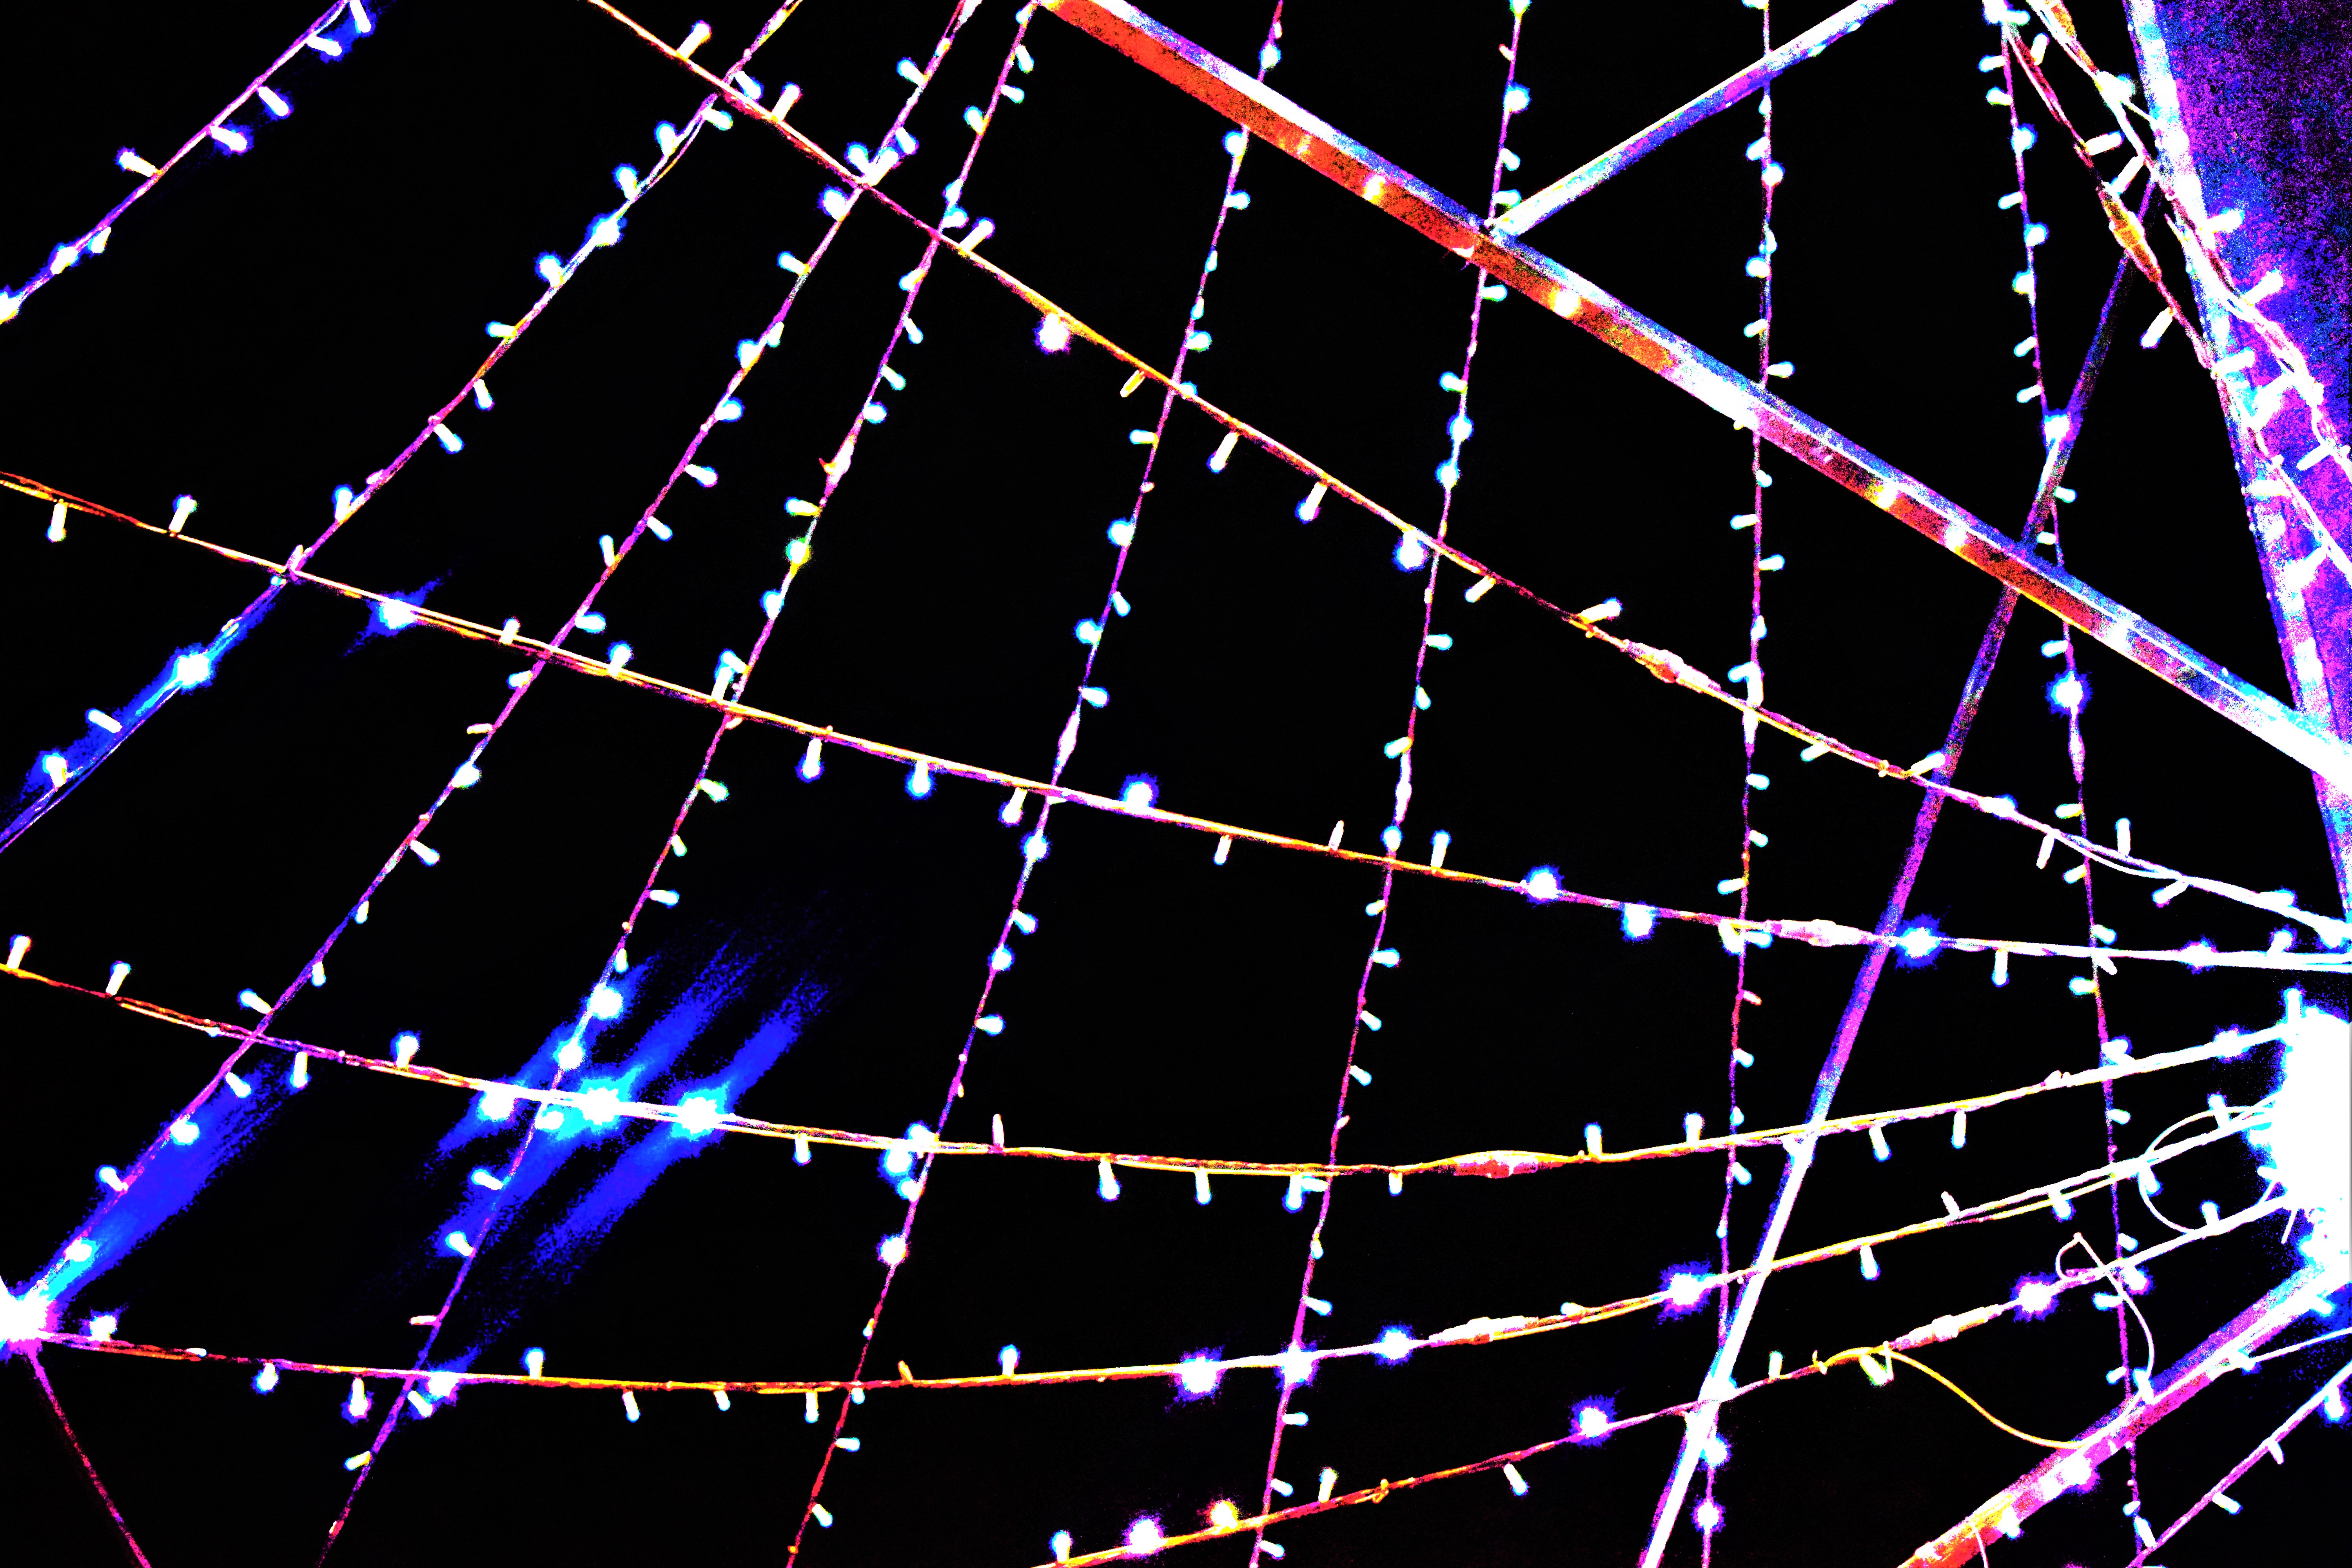
tree, line, electric blue, symmetry, magenta